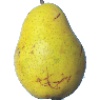
Label: pear_monster